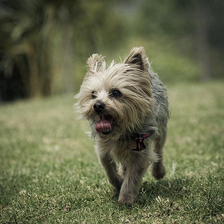
Species: dog
Breed: yorkshire terrier